The City of Carse

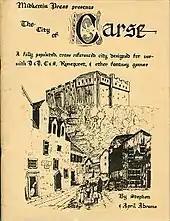

The City of Carse is a fantasy role-playing game supplement published by Midkemia Press in 1980.